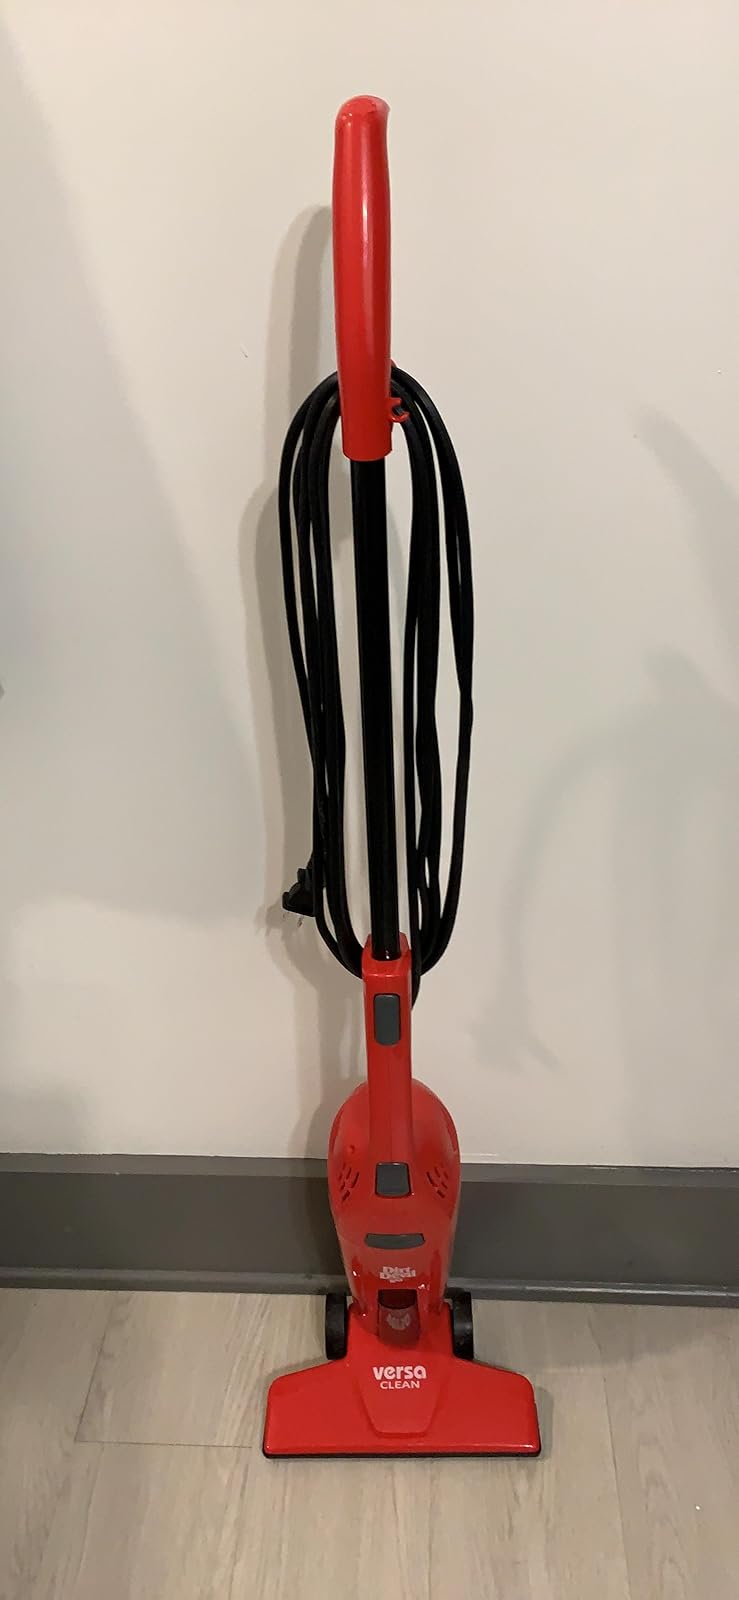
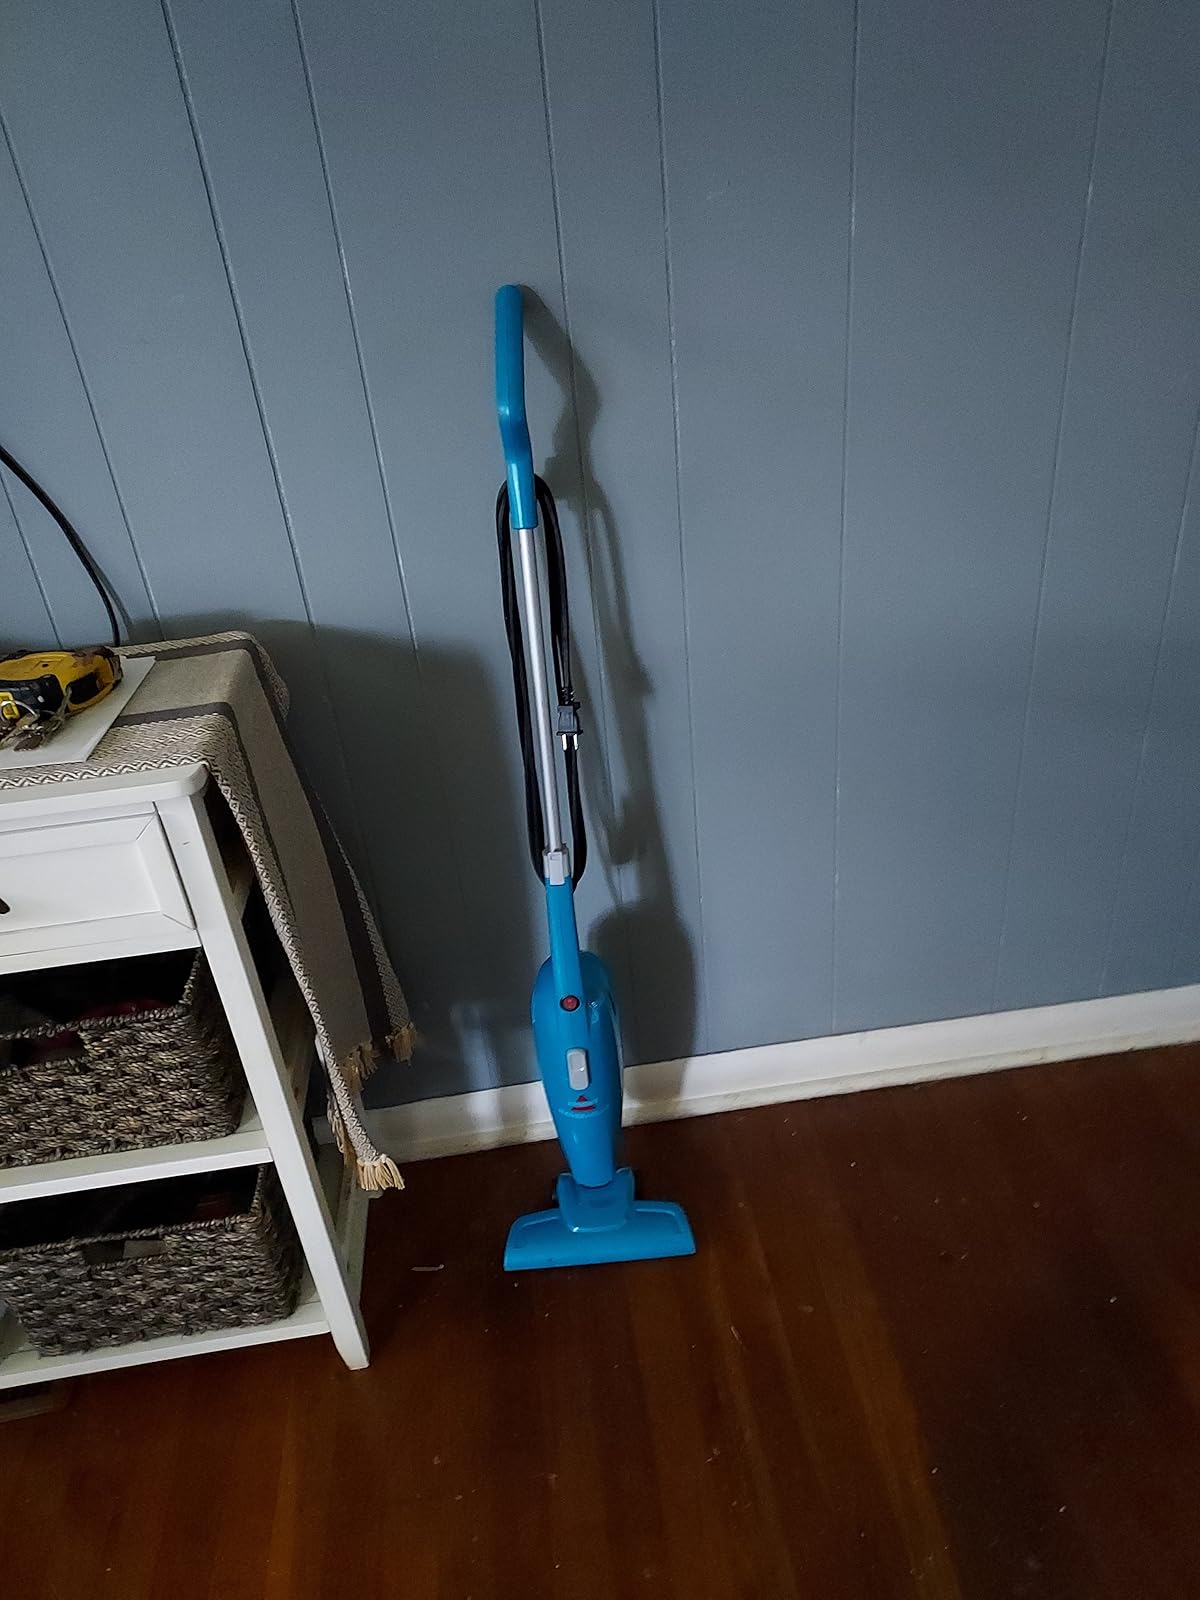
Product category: items_vacuum
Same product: no